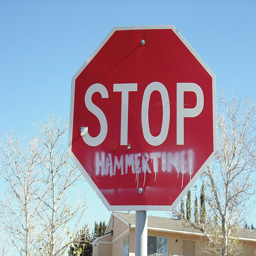
A red stop sign with the words " Hammer Time " written underneath it.
A stop sign that has been spray painted.
A stop sign with Hammertime spray painted under Stop.
A red stop sign that has been defaced.
a stop that has been defaced with graffiti